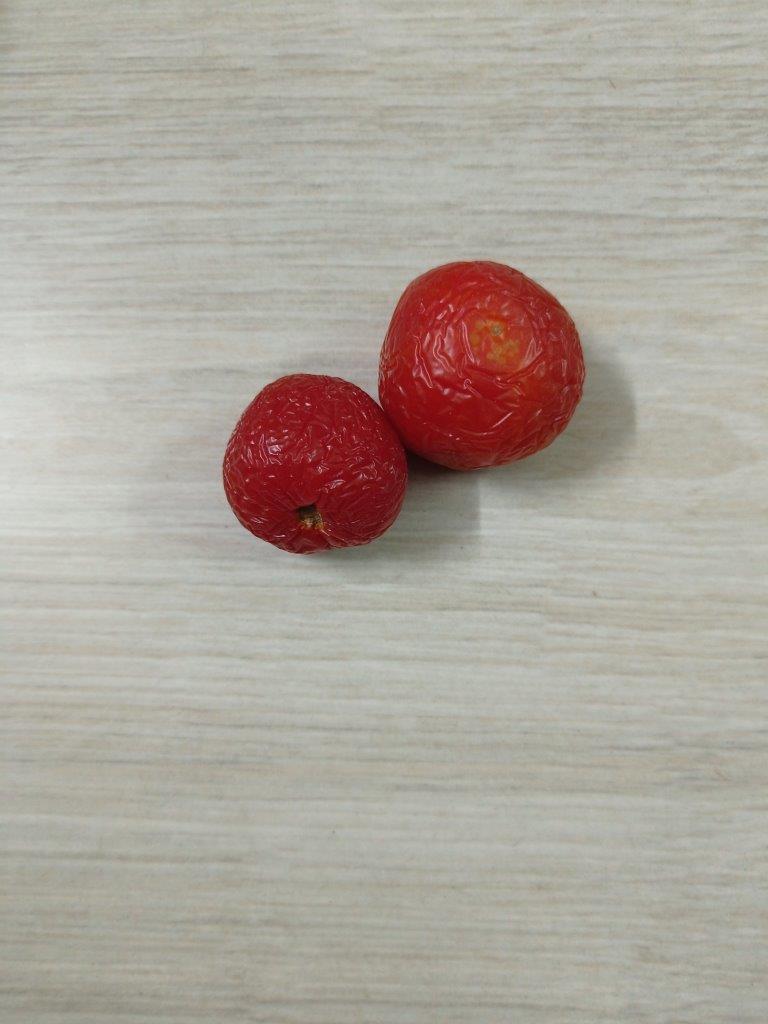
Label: Rotten